Isabelle Rimbaud

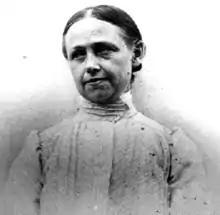

Isabelle Rimbaud (1 June 1860 – 20 June 1917) was the youngest sister of Arthur Rimbaud and the wife of Pierre-Eugène Dufour (1855-1922), better known as Paterne Berrichon. She inherited Arthur Rimbaud's estate after his death in 1891 and became his literary executor.